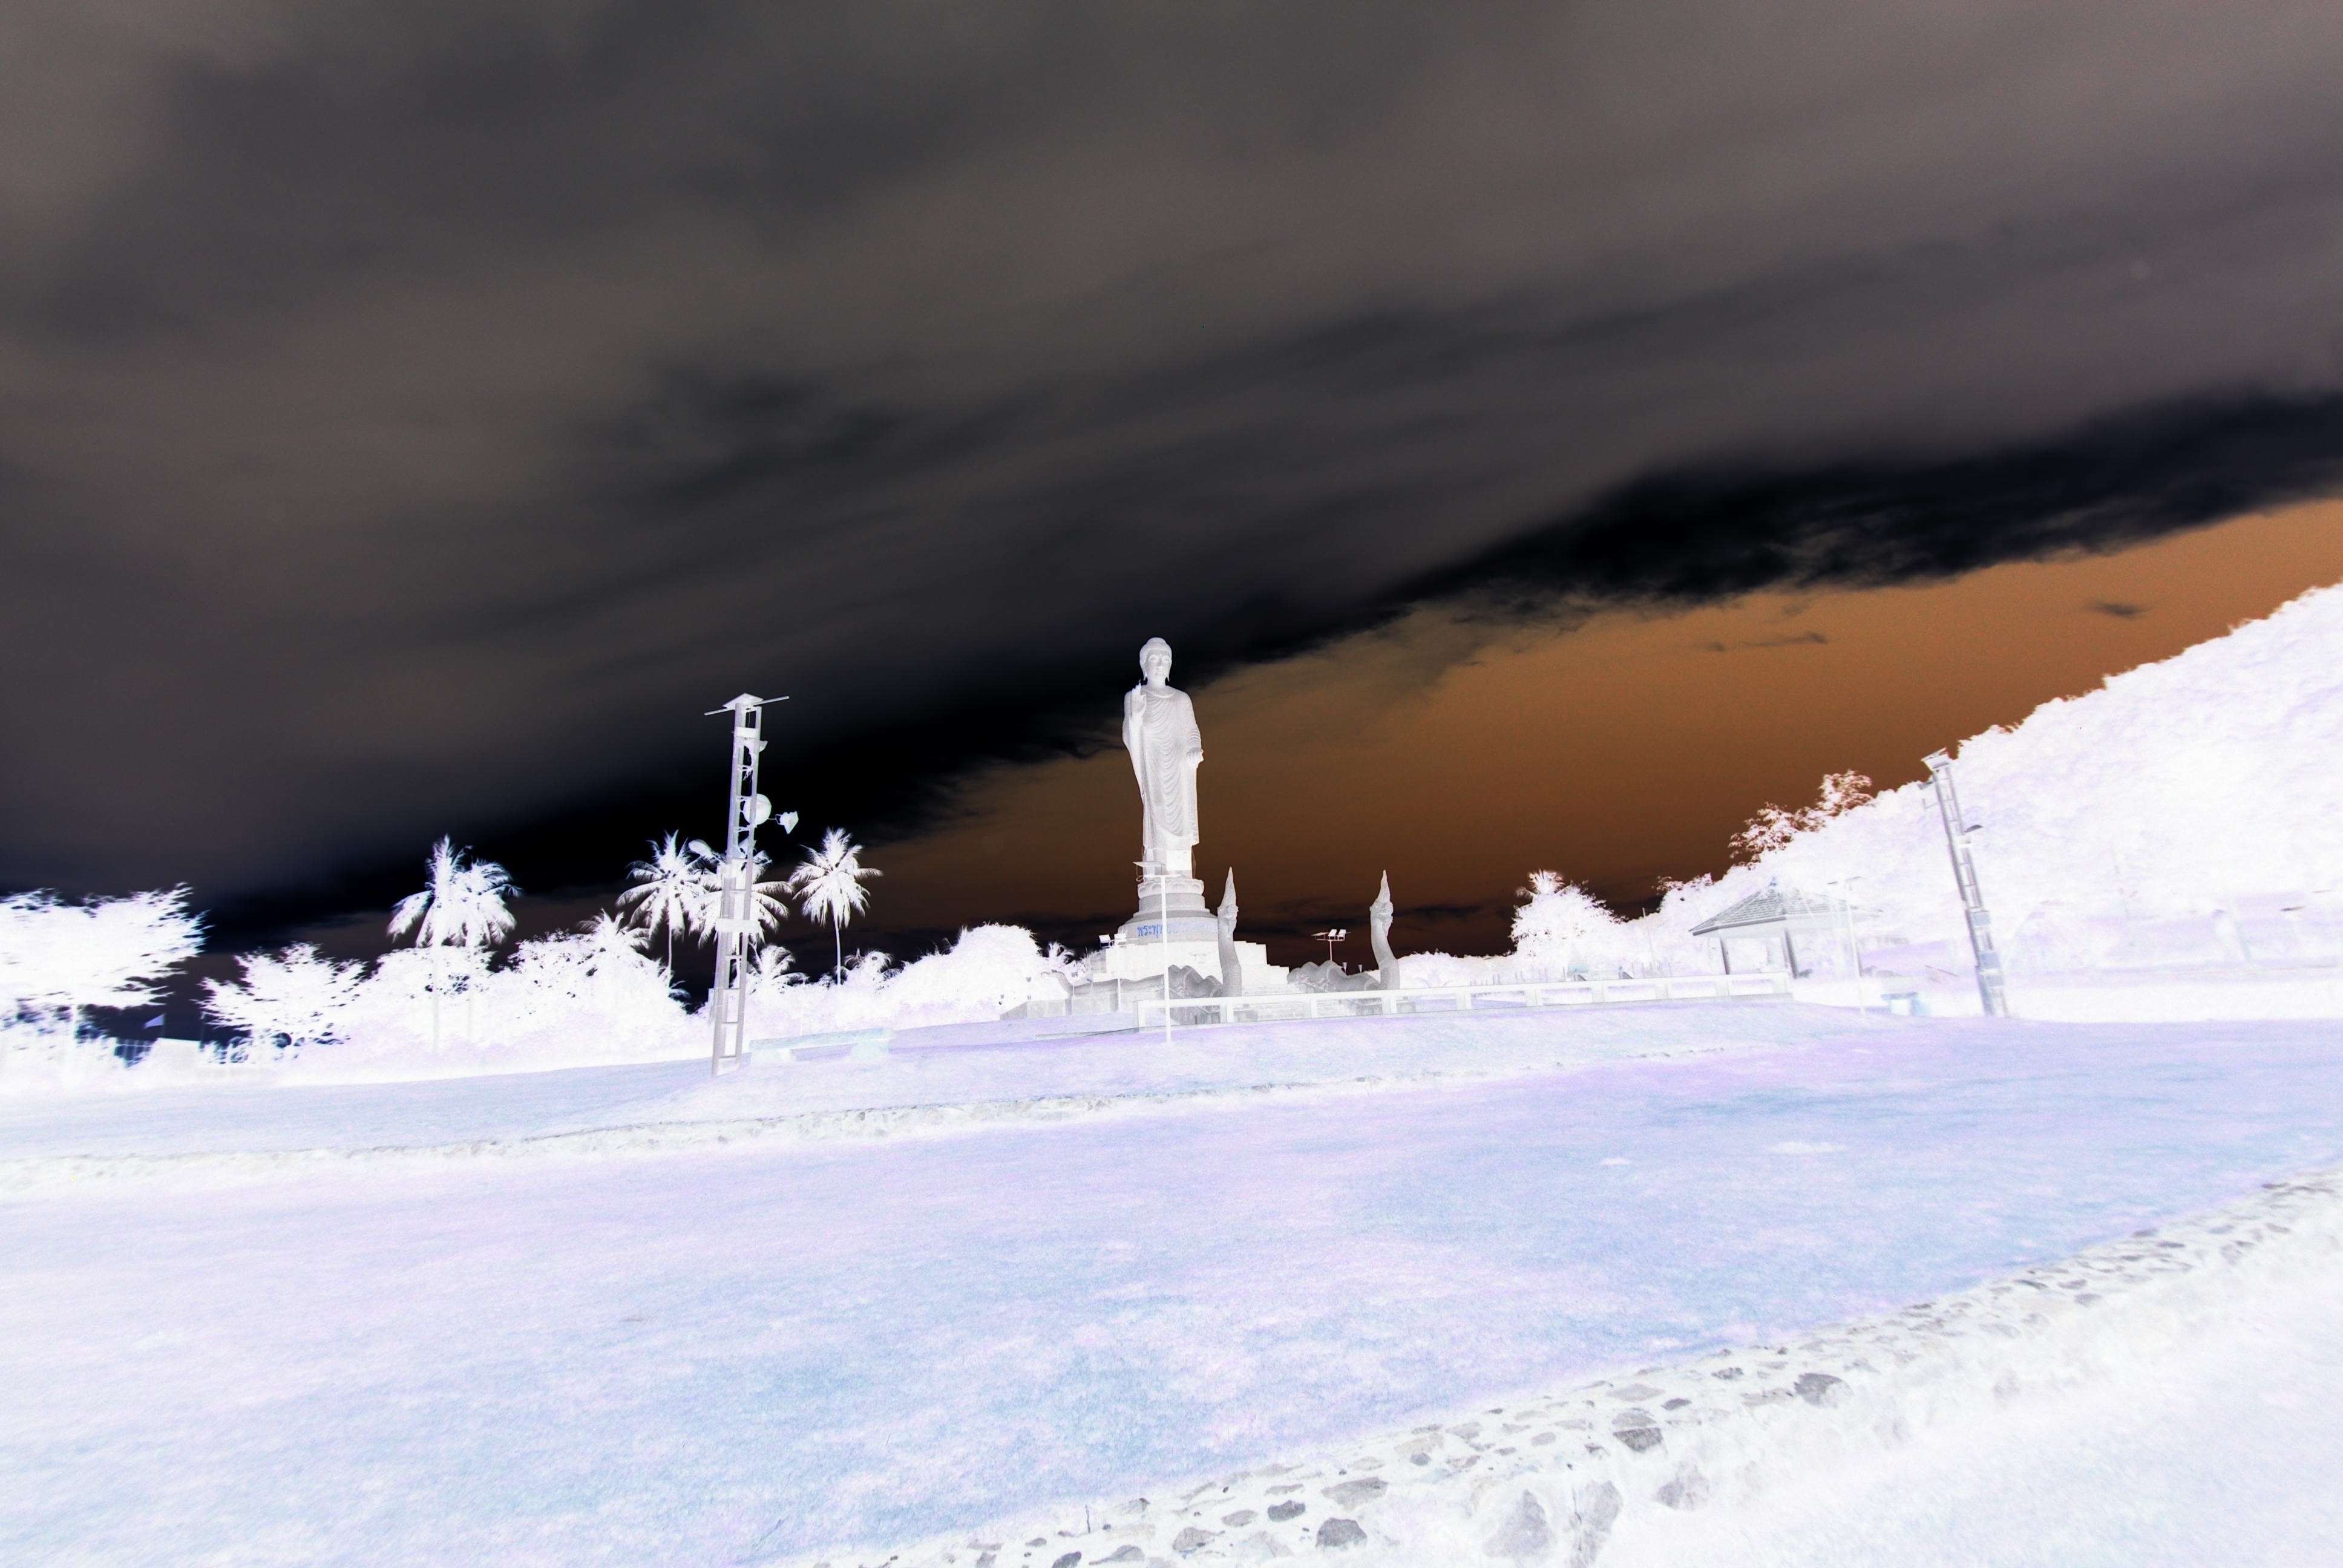
buddha, snow, sky, winter, freezing, cloud, geological phenomenon, arctic, ice, atmosphere, tree, recreation, ice cap, glacial landform, space, world, games